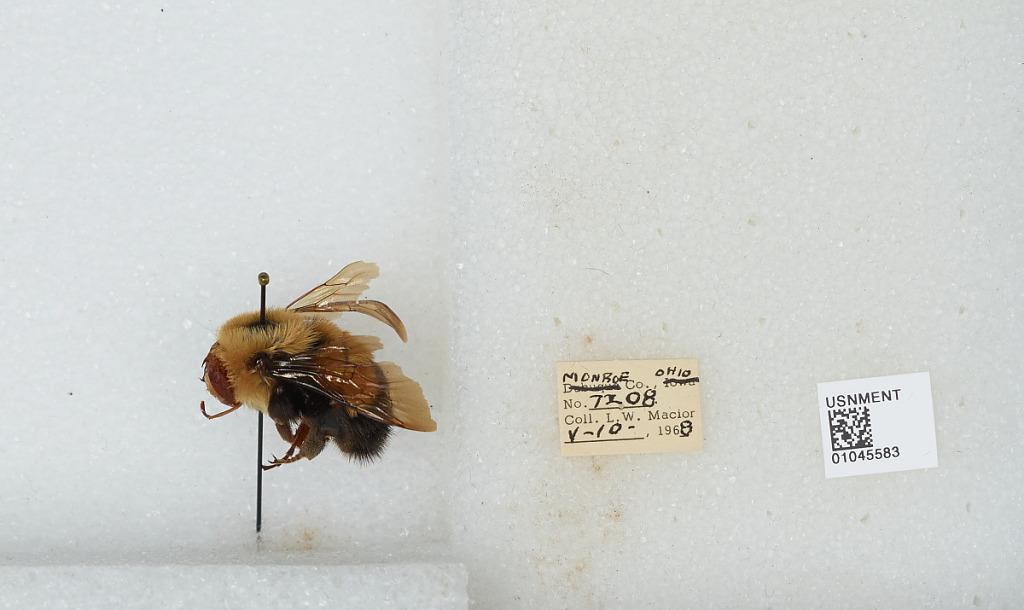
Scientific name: Bombus (Bombus) affinis Cresson
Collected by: L. Macior
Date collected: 1968-5-10
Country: United States
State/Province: Ohio
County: Monroe
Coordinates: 39.73, -81.08